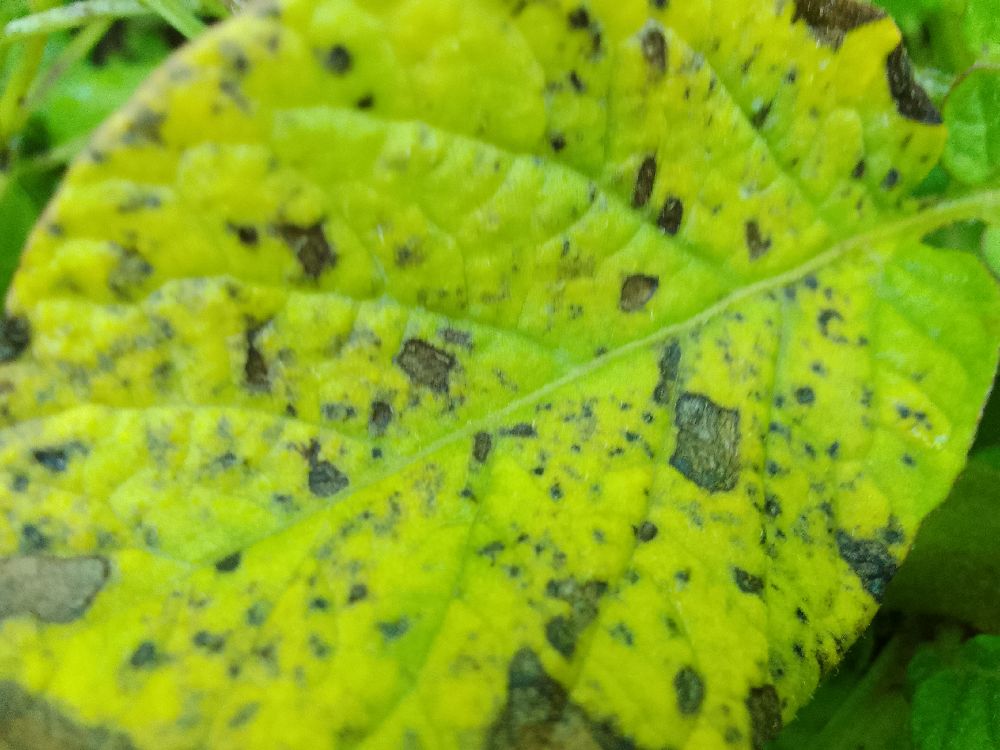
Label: Late blight